Philippsburg (Baden) station

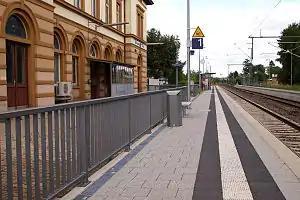

Philippsburg (Baden) station is a railway station in the municipality of Philippsburg, located in the Karlsruhe district in Baden-Württemberg, Germany.